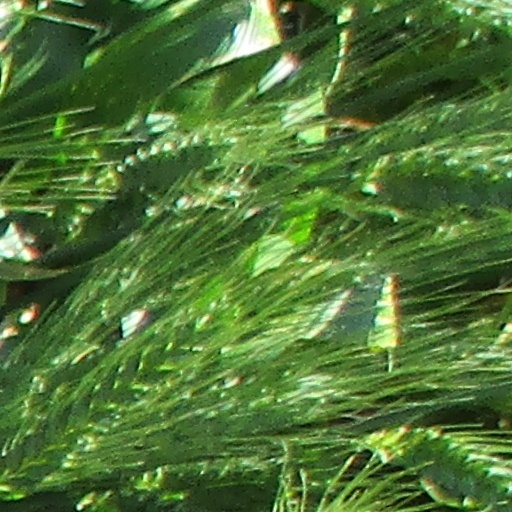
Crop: wheat